Peter B. Robb

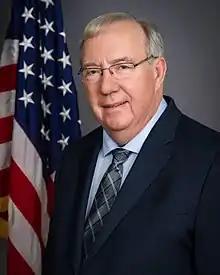
Official portrait, 2018

Peter Barr Robb (born January 24, 1948) is an American lawyer who was the general counsel of the National Labor Relations Board (NLRB). He was appointed to the position by President Donald Trump. He was fired by President Joe Biden on January 20, 2021, after he refused to resign. According to his critics, Robb has advanced pro-business and anti-labor causes both in and out of government.